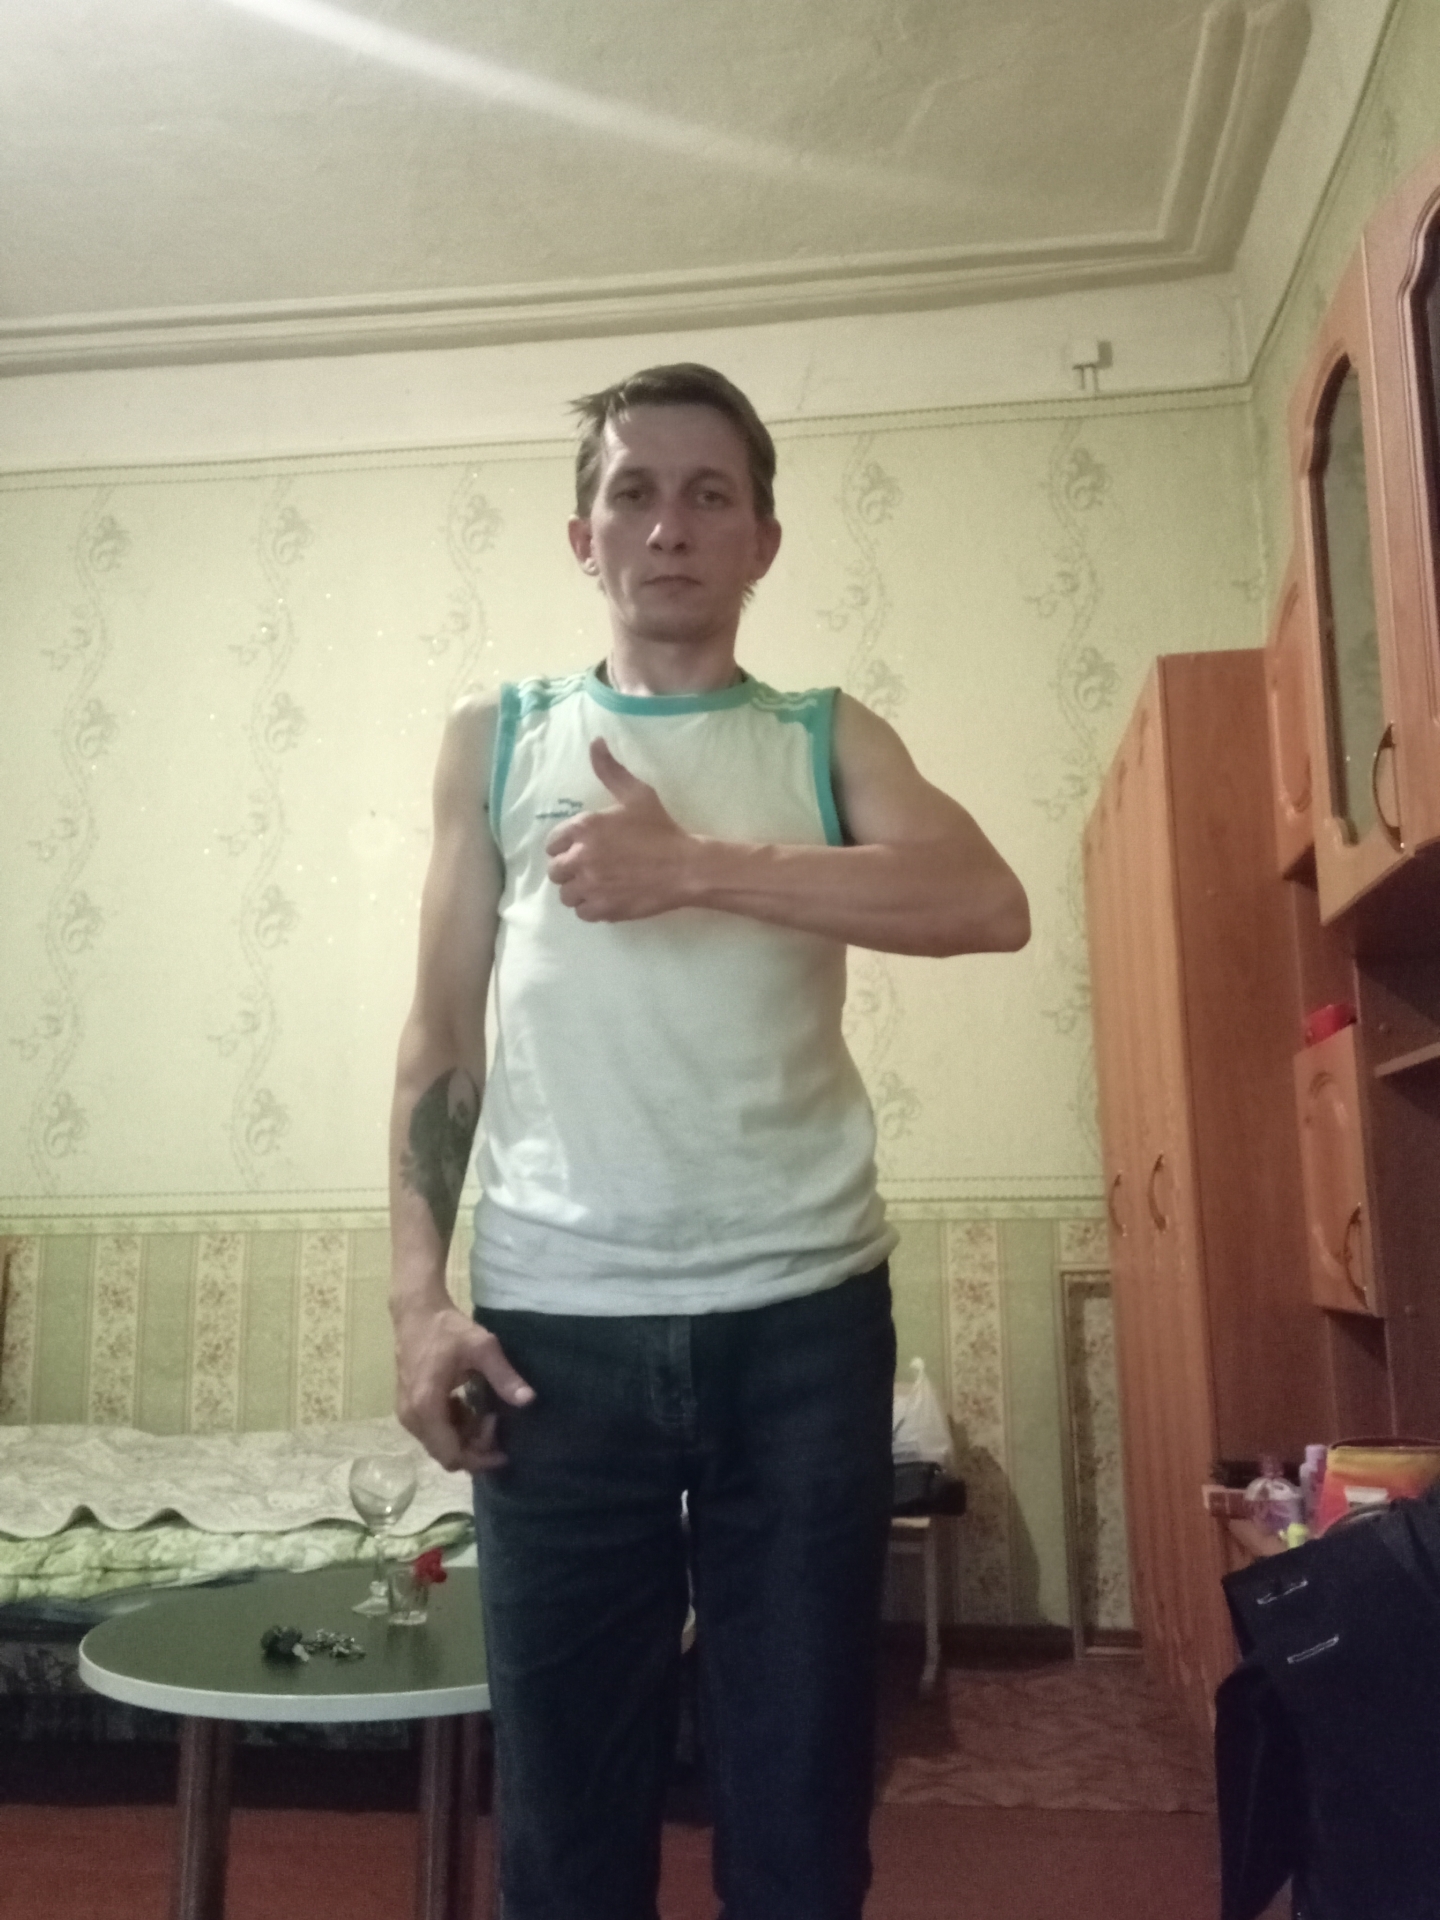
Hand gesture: like